Bedale

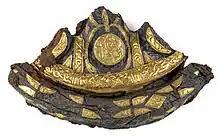
Sword Pommel from the Bedale Hoard

Before the Harrying of the North Bedale was held by Torpin (Thorfinn), a patronym retained by the infamous Dick Turpin. The parish church also dates from this time (as evidenced by its crypt), before significant remodelling. The original 9th-century church escaped destruction in the Harrying of the North and was recorded in Domesday Book. The recent discovery of the Bedale Hoard provides further evidence of high-status Anglo-Saxon and Viking Age activity in the area. The town was recorded as Bedell or Bedhal and derives from 'Beda's Halh', which means the corner or piece of land of Beda.